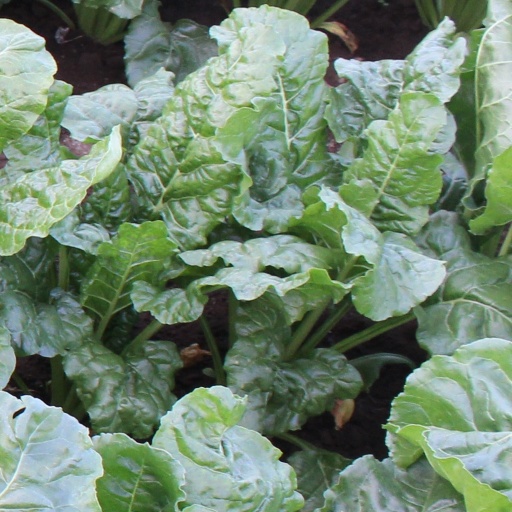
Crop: sugar beet